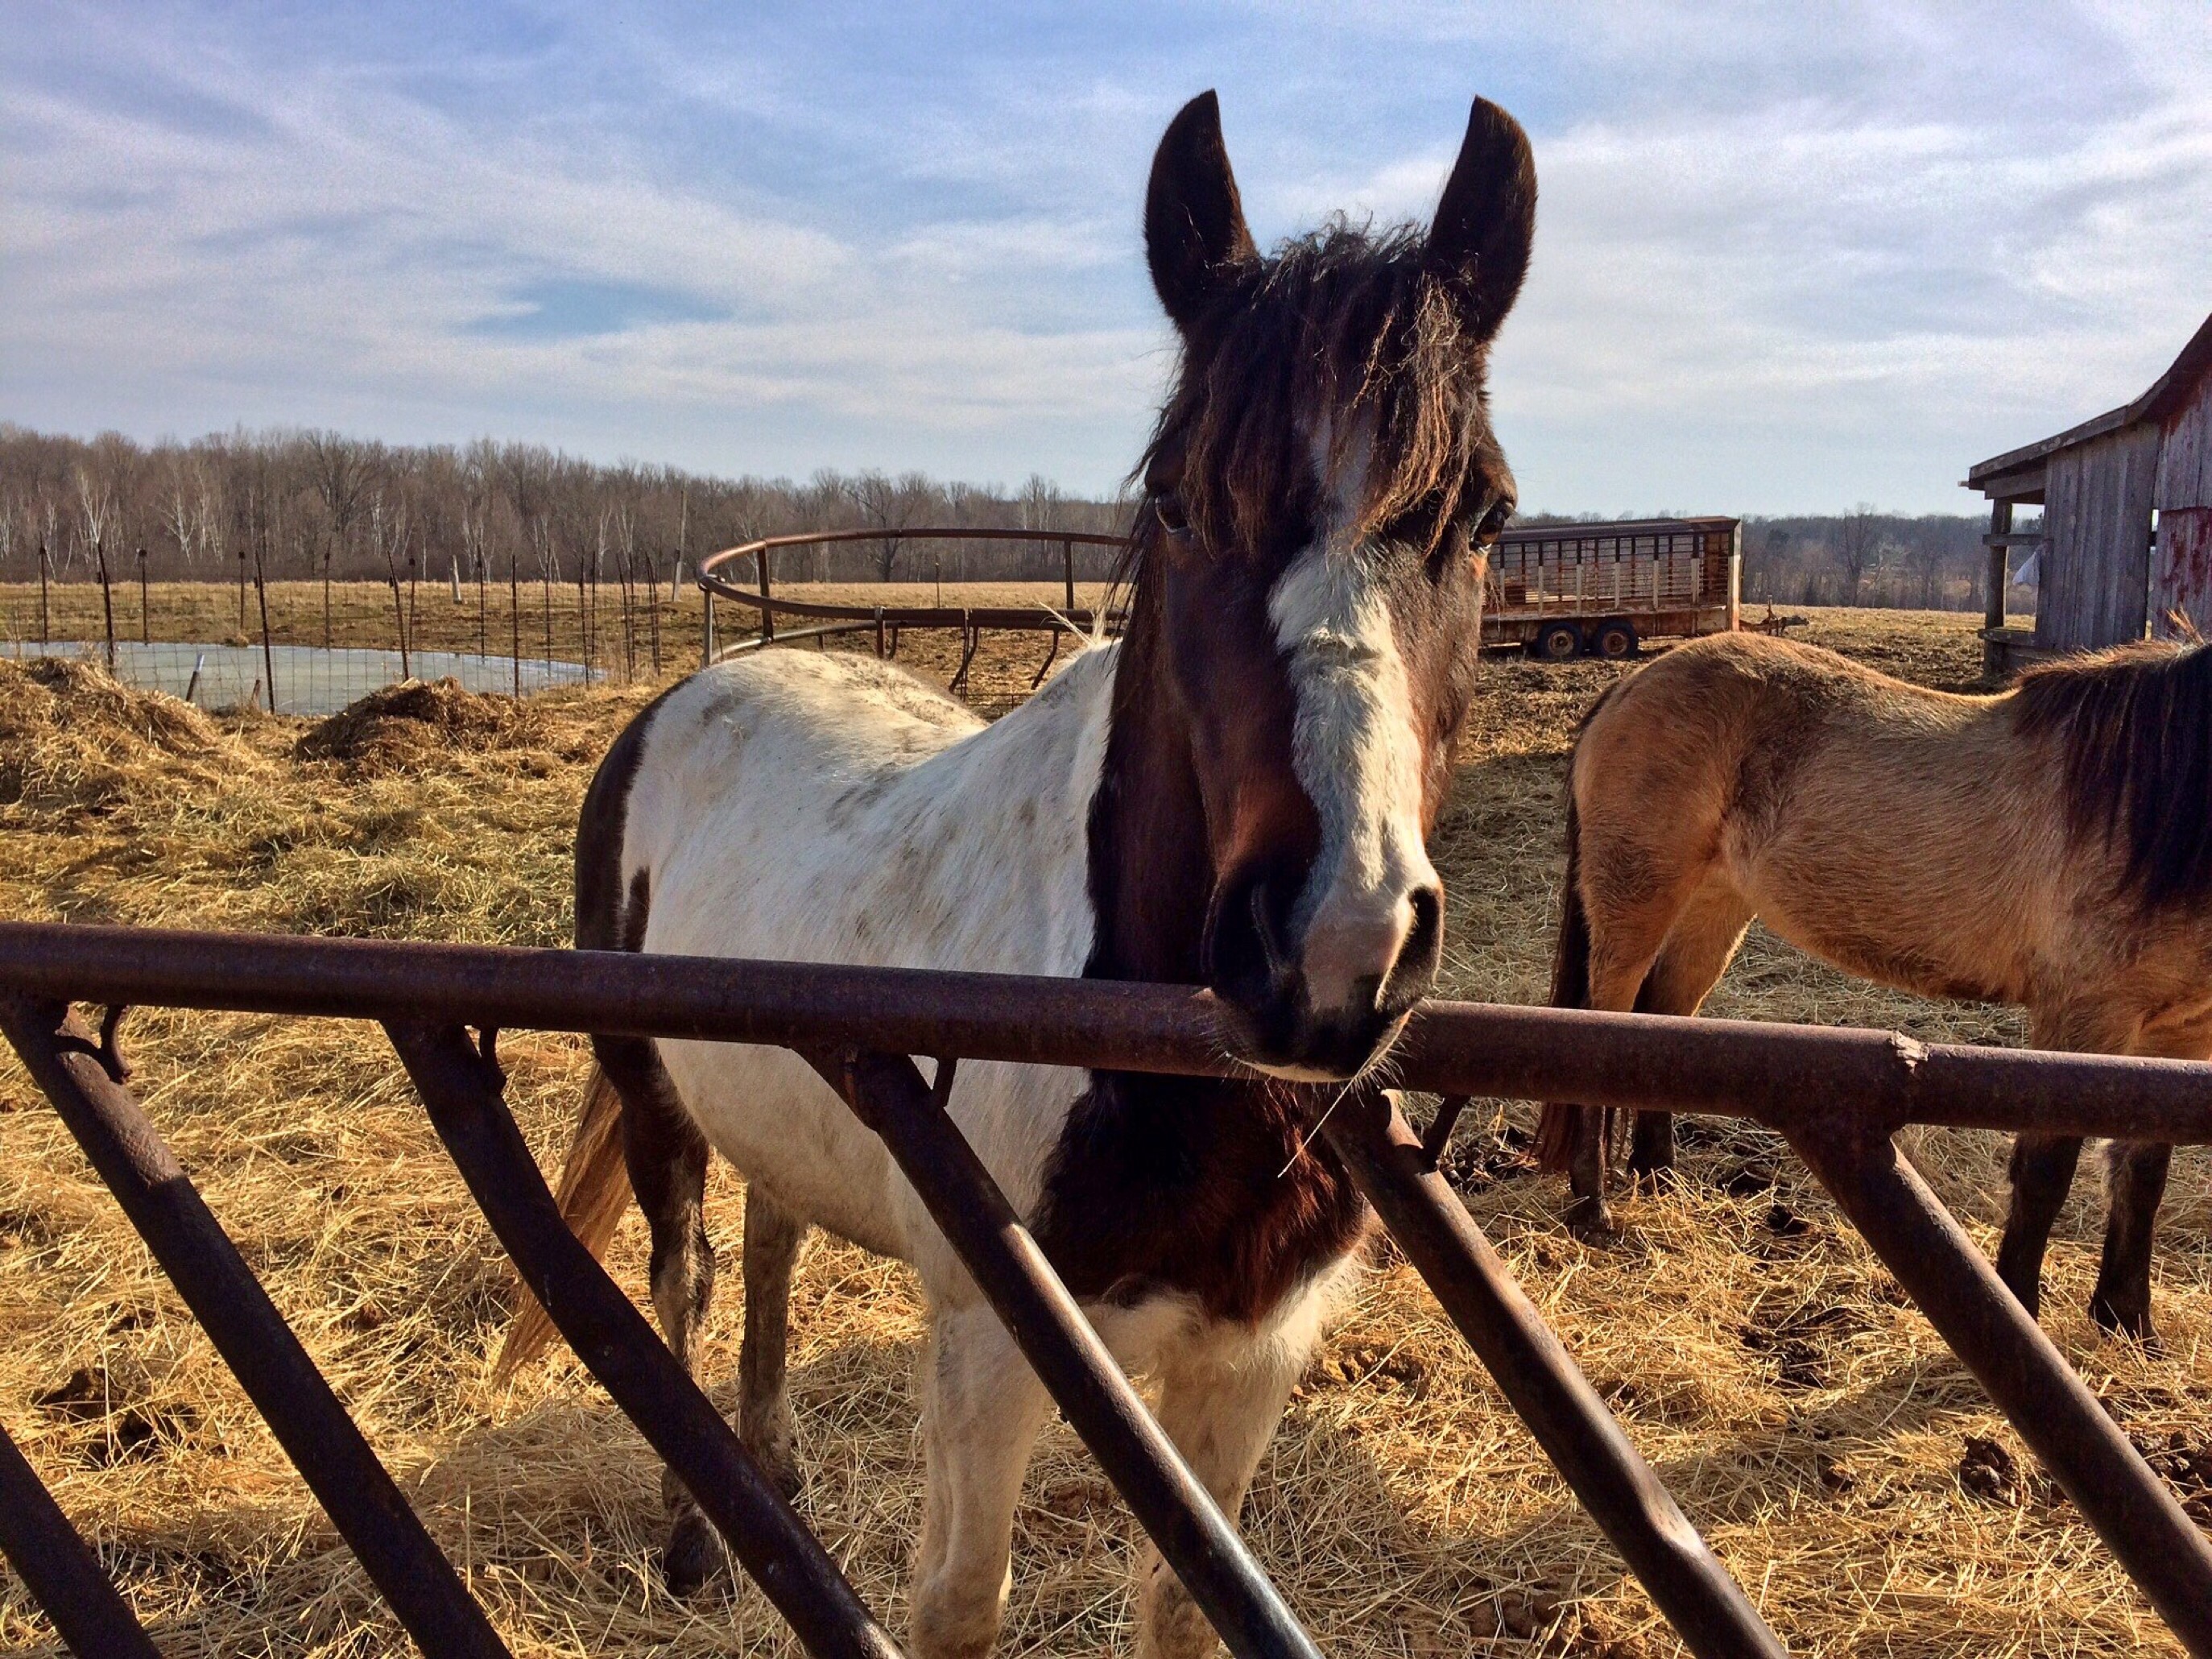
landscape, farm, animal, rural, pasture, ranch, horse, mammal, stallion, mane, equine, mare, rural area, pack animal, horse like mammal, mustang horse